Israel Platt Pardee Mansion

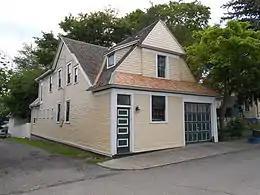
Carriage House

It was added to the National Register of Historic Places in 1984.